Inaccessible Island rail

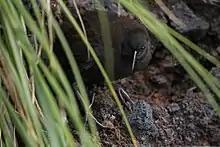
Inaccessible Island rails forage under tussock grass.

The foraging method used by the Inaccessible Island rail is slow and deliberate and has been compared to that of a mouse, and the bird occupies a similar ecological niche. They feed on a range of invertebrates, including earthworms, amphipods, isopods, mites and a range of insects such as beetles, flies, moths and caterpillars. Centipedes are taken as well, and an introduced species of centipede forms an important part of their diet. Along with animal prey they will take the berries of "Empetrum" and "Nertera" as well as the seeds of the dock "Rumex". Unlike the Tristan thrush they do not feed on carrion or dead fish.